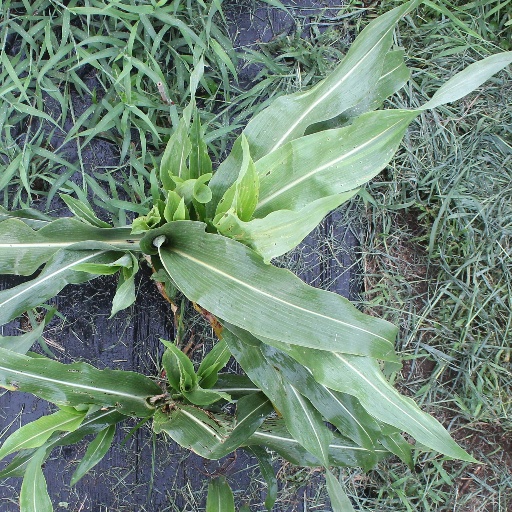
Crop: sorghum